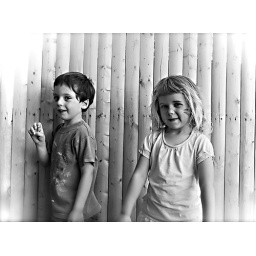
A black and white photograph of two kids standing in front of a wooden fence.